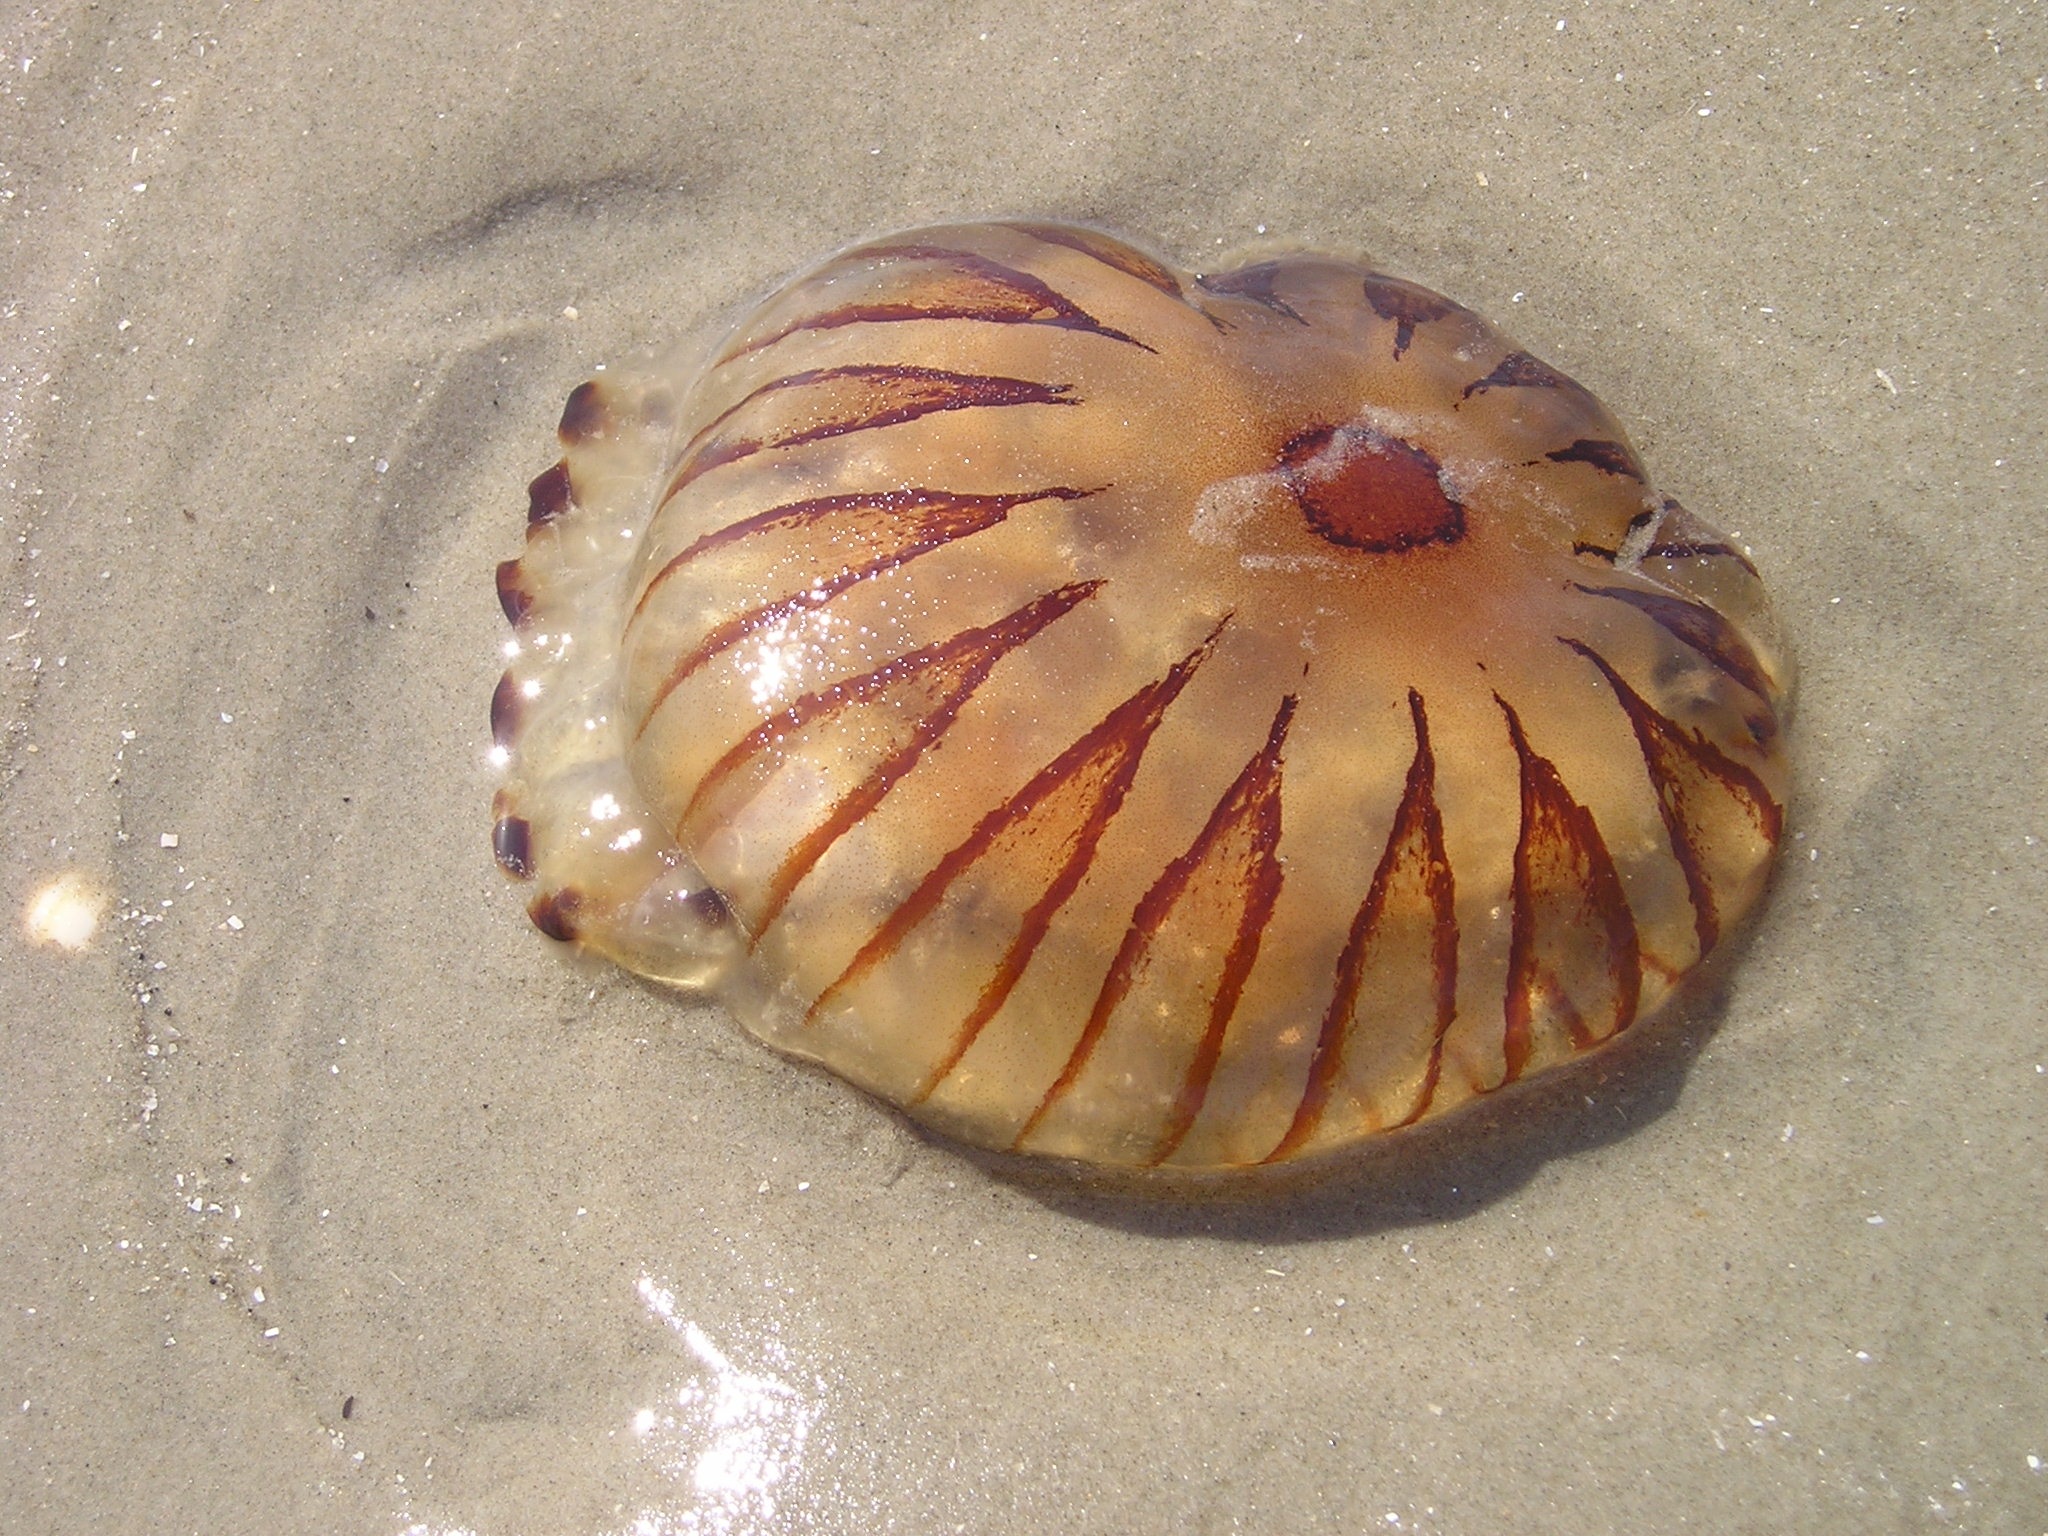
jellyfish, sea, beach, sea animal, mollusk, sand